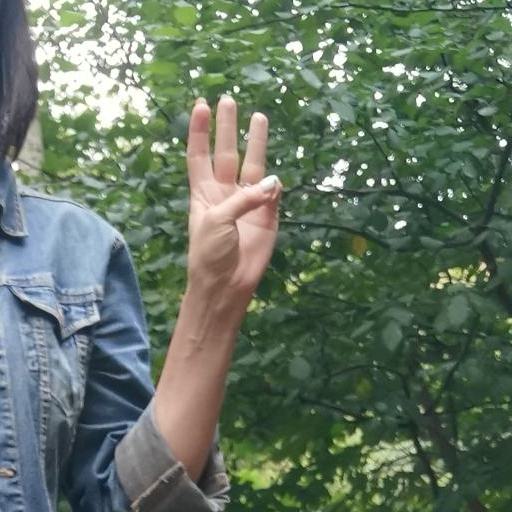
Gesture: three